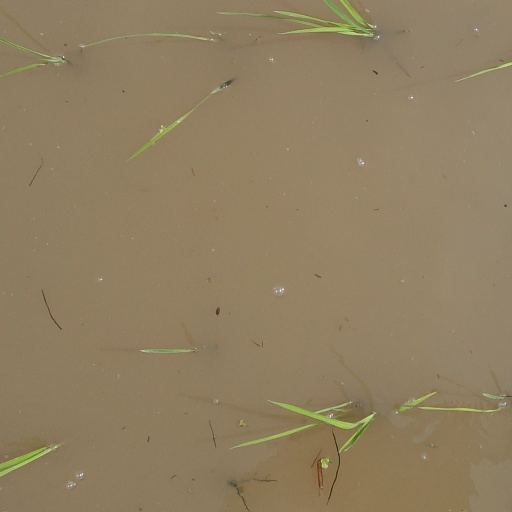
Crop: rice